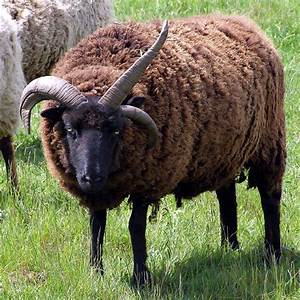
Label: pecora